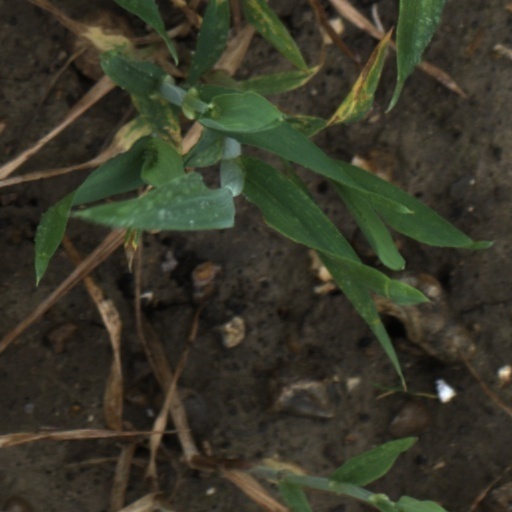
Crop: wheat